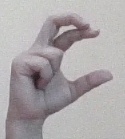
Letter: thal